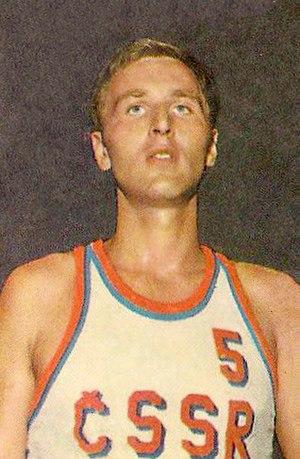
Jiří Zídek Sr., né le 8 février 1944, est un ancien joueur tchécoslovaque de basket-ball, évoluant au poste de pivot. Il est le père de l'ancien joueur Jiří Zídek.